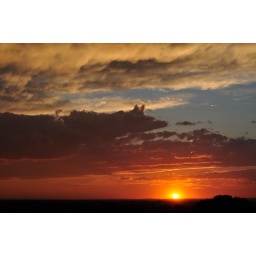
the cloud above the sun, looks like my dog Pepe.